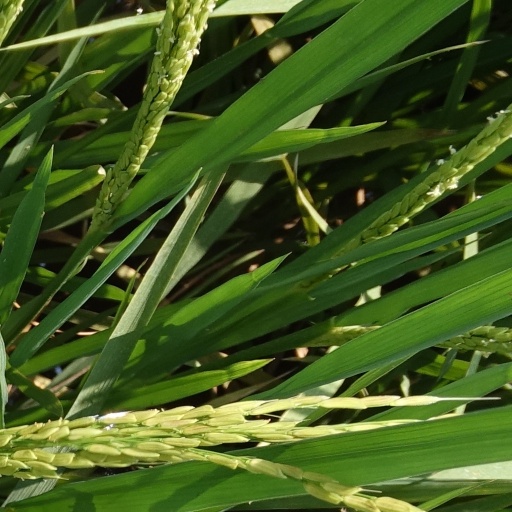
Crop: rice